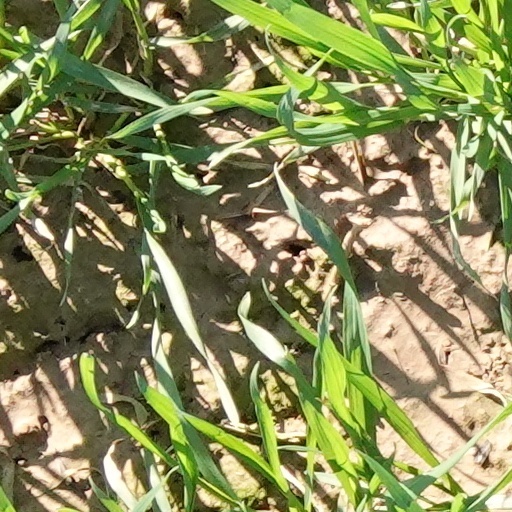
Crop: wheat